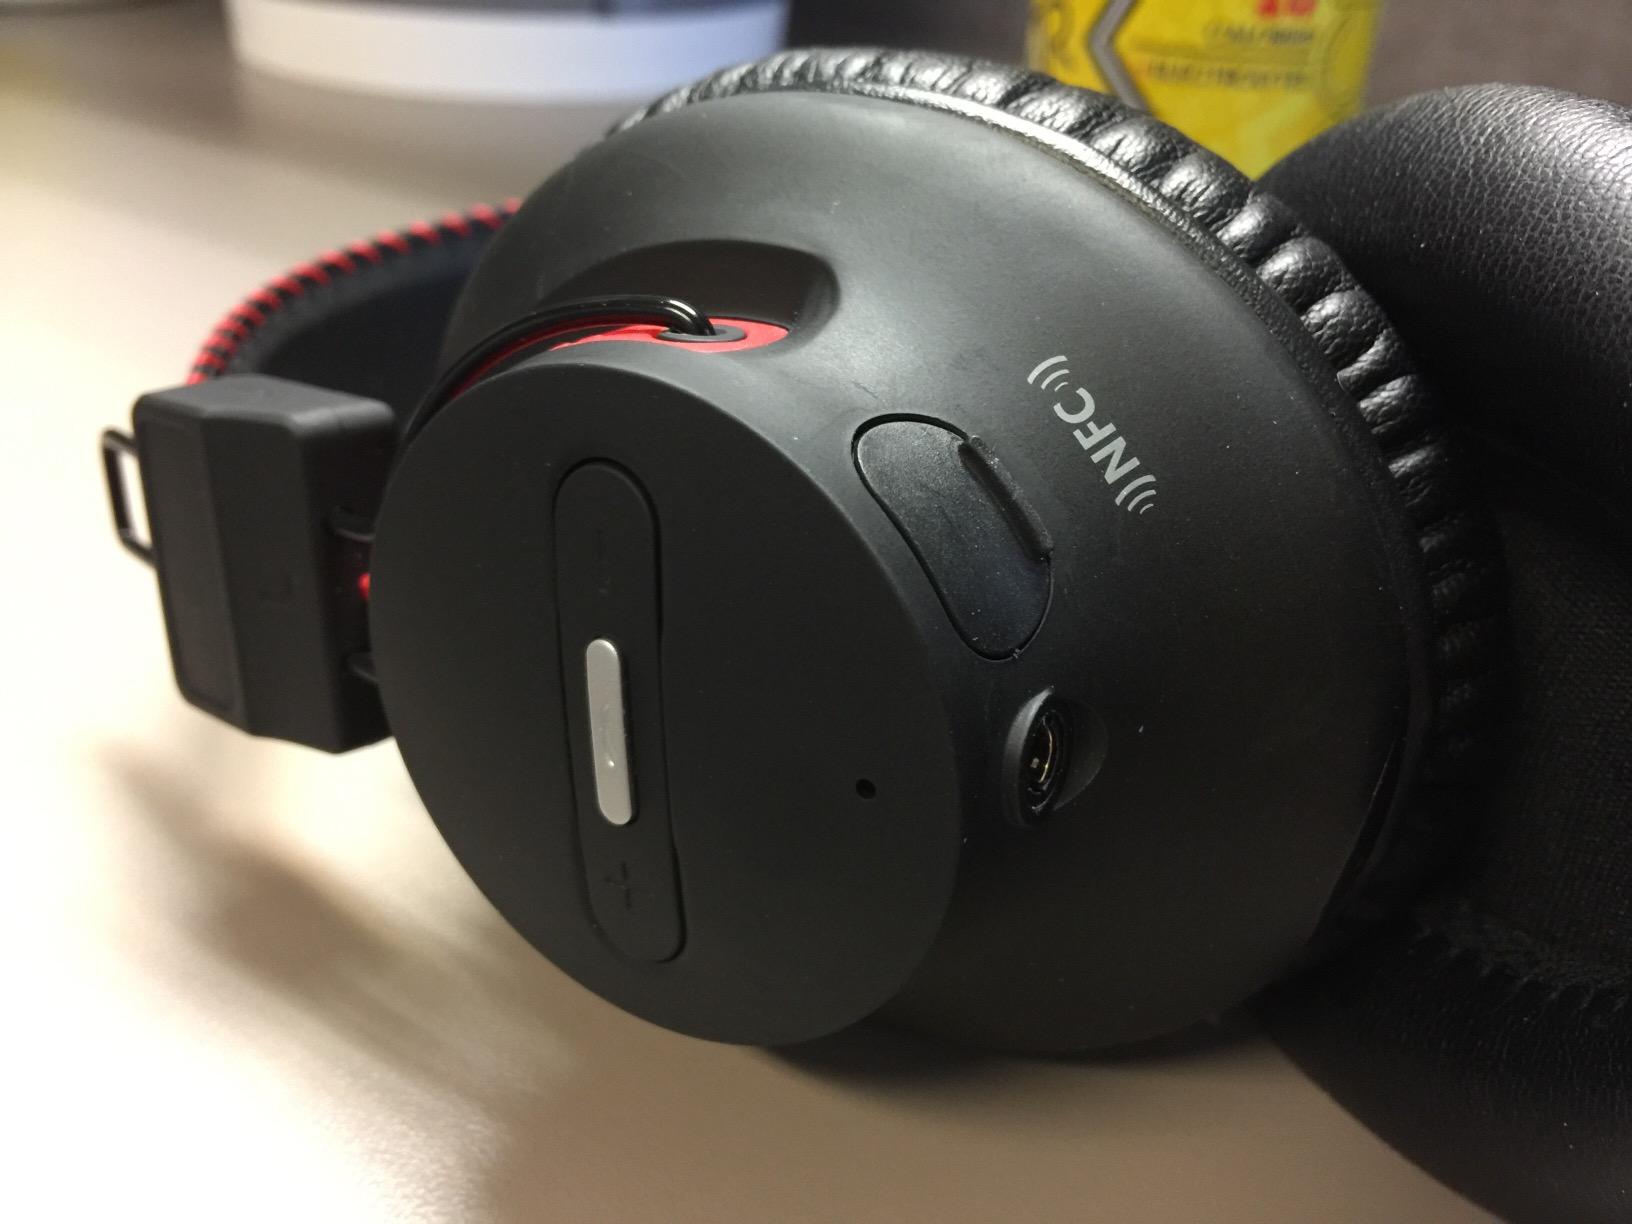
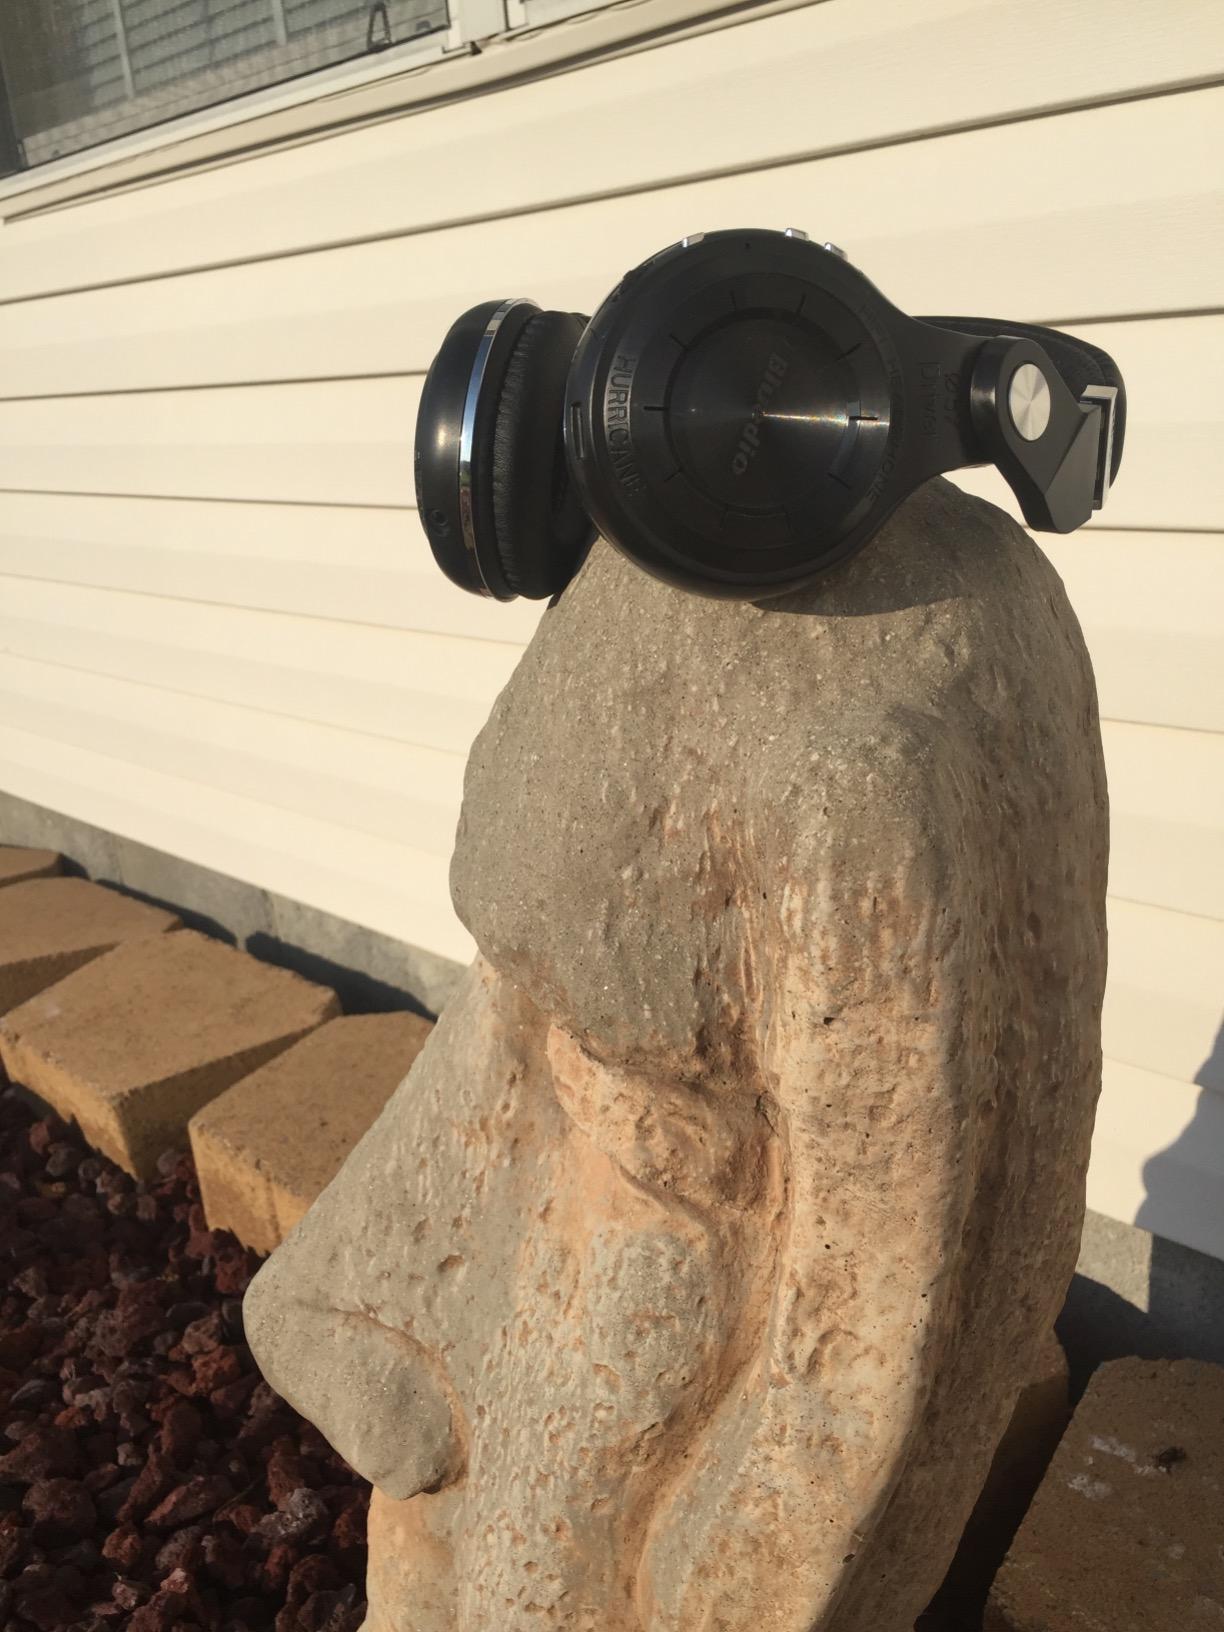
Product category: headphones
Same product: no